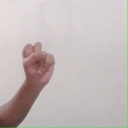
अक्षर: स